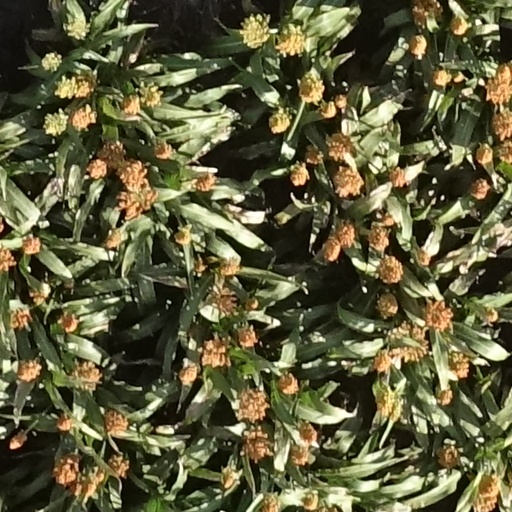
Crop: sorghum